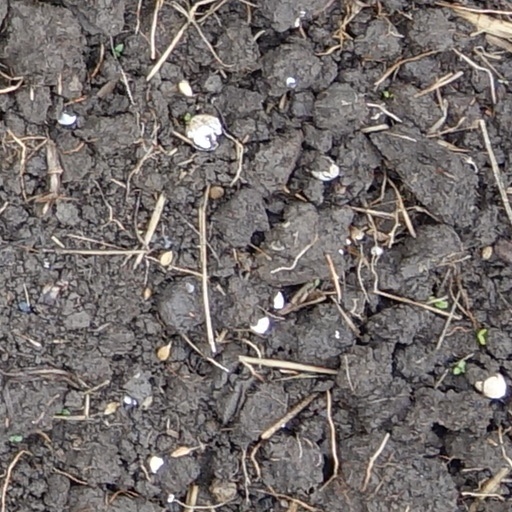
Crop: wheat